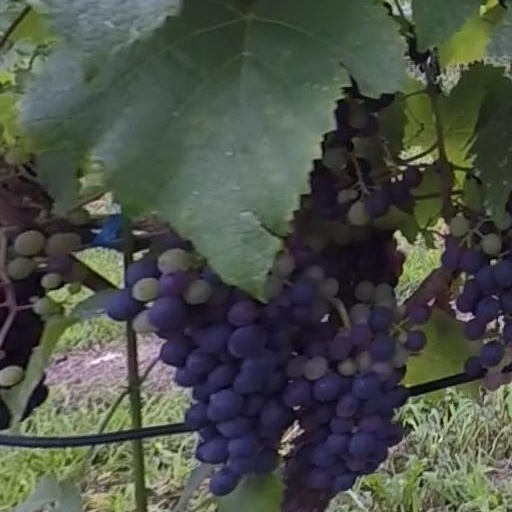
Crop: grape